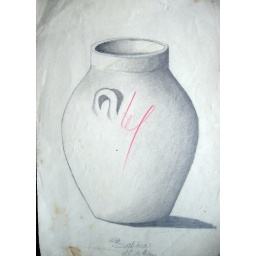
Drawing of my mother in the school, the red sign was made by the teacher.